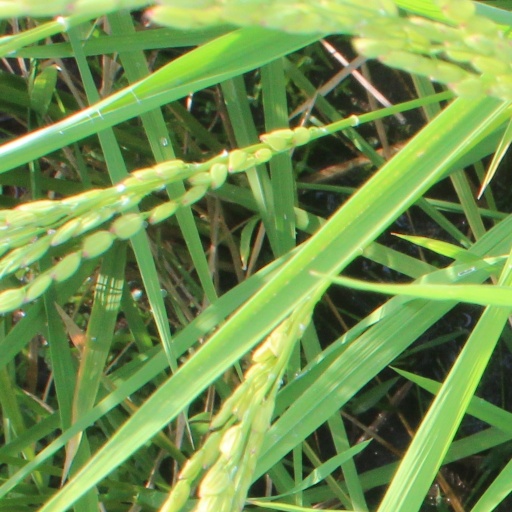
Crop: rice